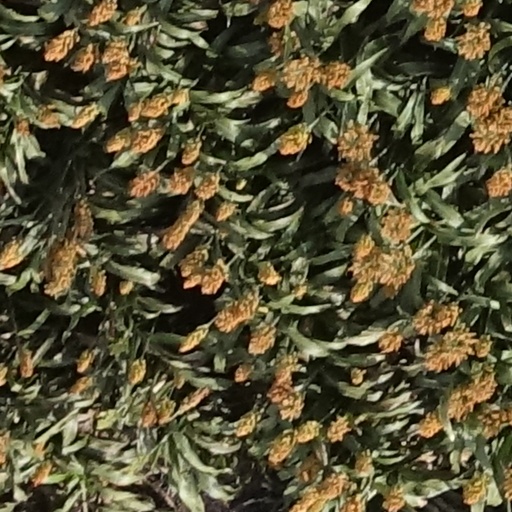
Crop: sorghum